The Real Housewives of Potomac season 7

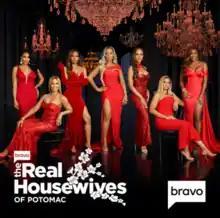
Cover used by the iTunes Store From left to right: Thornton, Bryant, Dillard Bassett, Huger, Darby, Dixon and Osefo.

The seventh season of "The Real Housewives of Potomac", an American reality television series, is broadcast on Bravo. It premiered on October 9, 2022, and is primarily filmed in Potomac, Maryland. Its executive producers are Steven Weinstock, Glenda Hersh, Lauren Eskelin, Lorraine Haughton-Lawson, Nora Devin, Eric Fuller, and Andy Cohen.